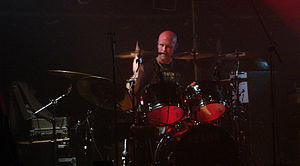
Dark Tranquillity / Historie / Projector (1998-1999)
Anders Jivarp, Paris 2007
Dark Tranquillity er et svensk melodisk dødsmetal-band, der blev dannet i 1989 i Göteborg, Sverige under navnet Septic Broiler. De nåede dog kun at indspille en demo under dette navn før de i 1991 ændrede det til Dark Tranquillity og i 1993 udgav deres debutalbum Skydancer, der dog ikke blev nogen større succes. Ved udgivelsen af det mere tekniske album The Gallery i 1995, begyndte bandet at få mere succes i undergrunden og sammen med In Flames' The Jester Race og At the Gates' Slaughter of the Soul blev The Gallery krediteret for at være en milepæl indenfor definitionen af melodisk dødsmetal. Ved udgivelsen af det femte album Projector begyndte bandet at lave få ændringer i deres stil blandt andet begyndte Mikael Stanne at synge med rene vokaler hvilket blev mødt med en del skepsis af inkarnerede metal-fans.